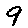
Label: 9